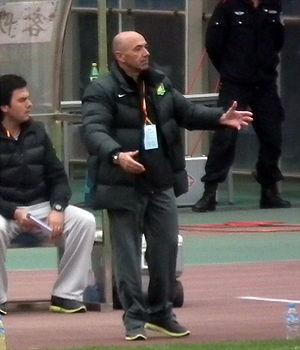
Jaime Moreira Pacheco est un footballeur et entraîneur portugais né le 22 juillet 1958 à Rebordosa, dans la municipalité de Paredes.